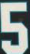
Number: 5